Abidjan

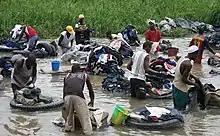
Fanicos, Abidjan's washermen

Abidjan has one of the biggest ports in the sub-region (West Africa). It is a container transshipment port and was opened in 1951 in the presence of the Minister of Overseas and Colonies at the time, François Mitterrand. The 15 m deep Vridi Canal, where boats with large draughts can dock in the deep-water port.